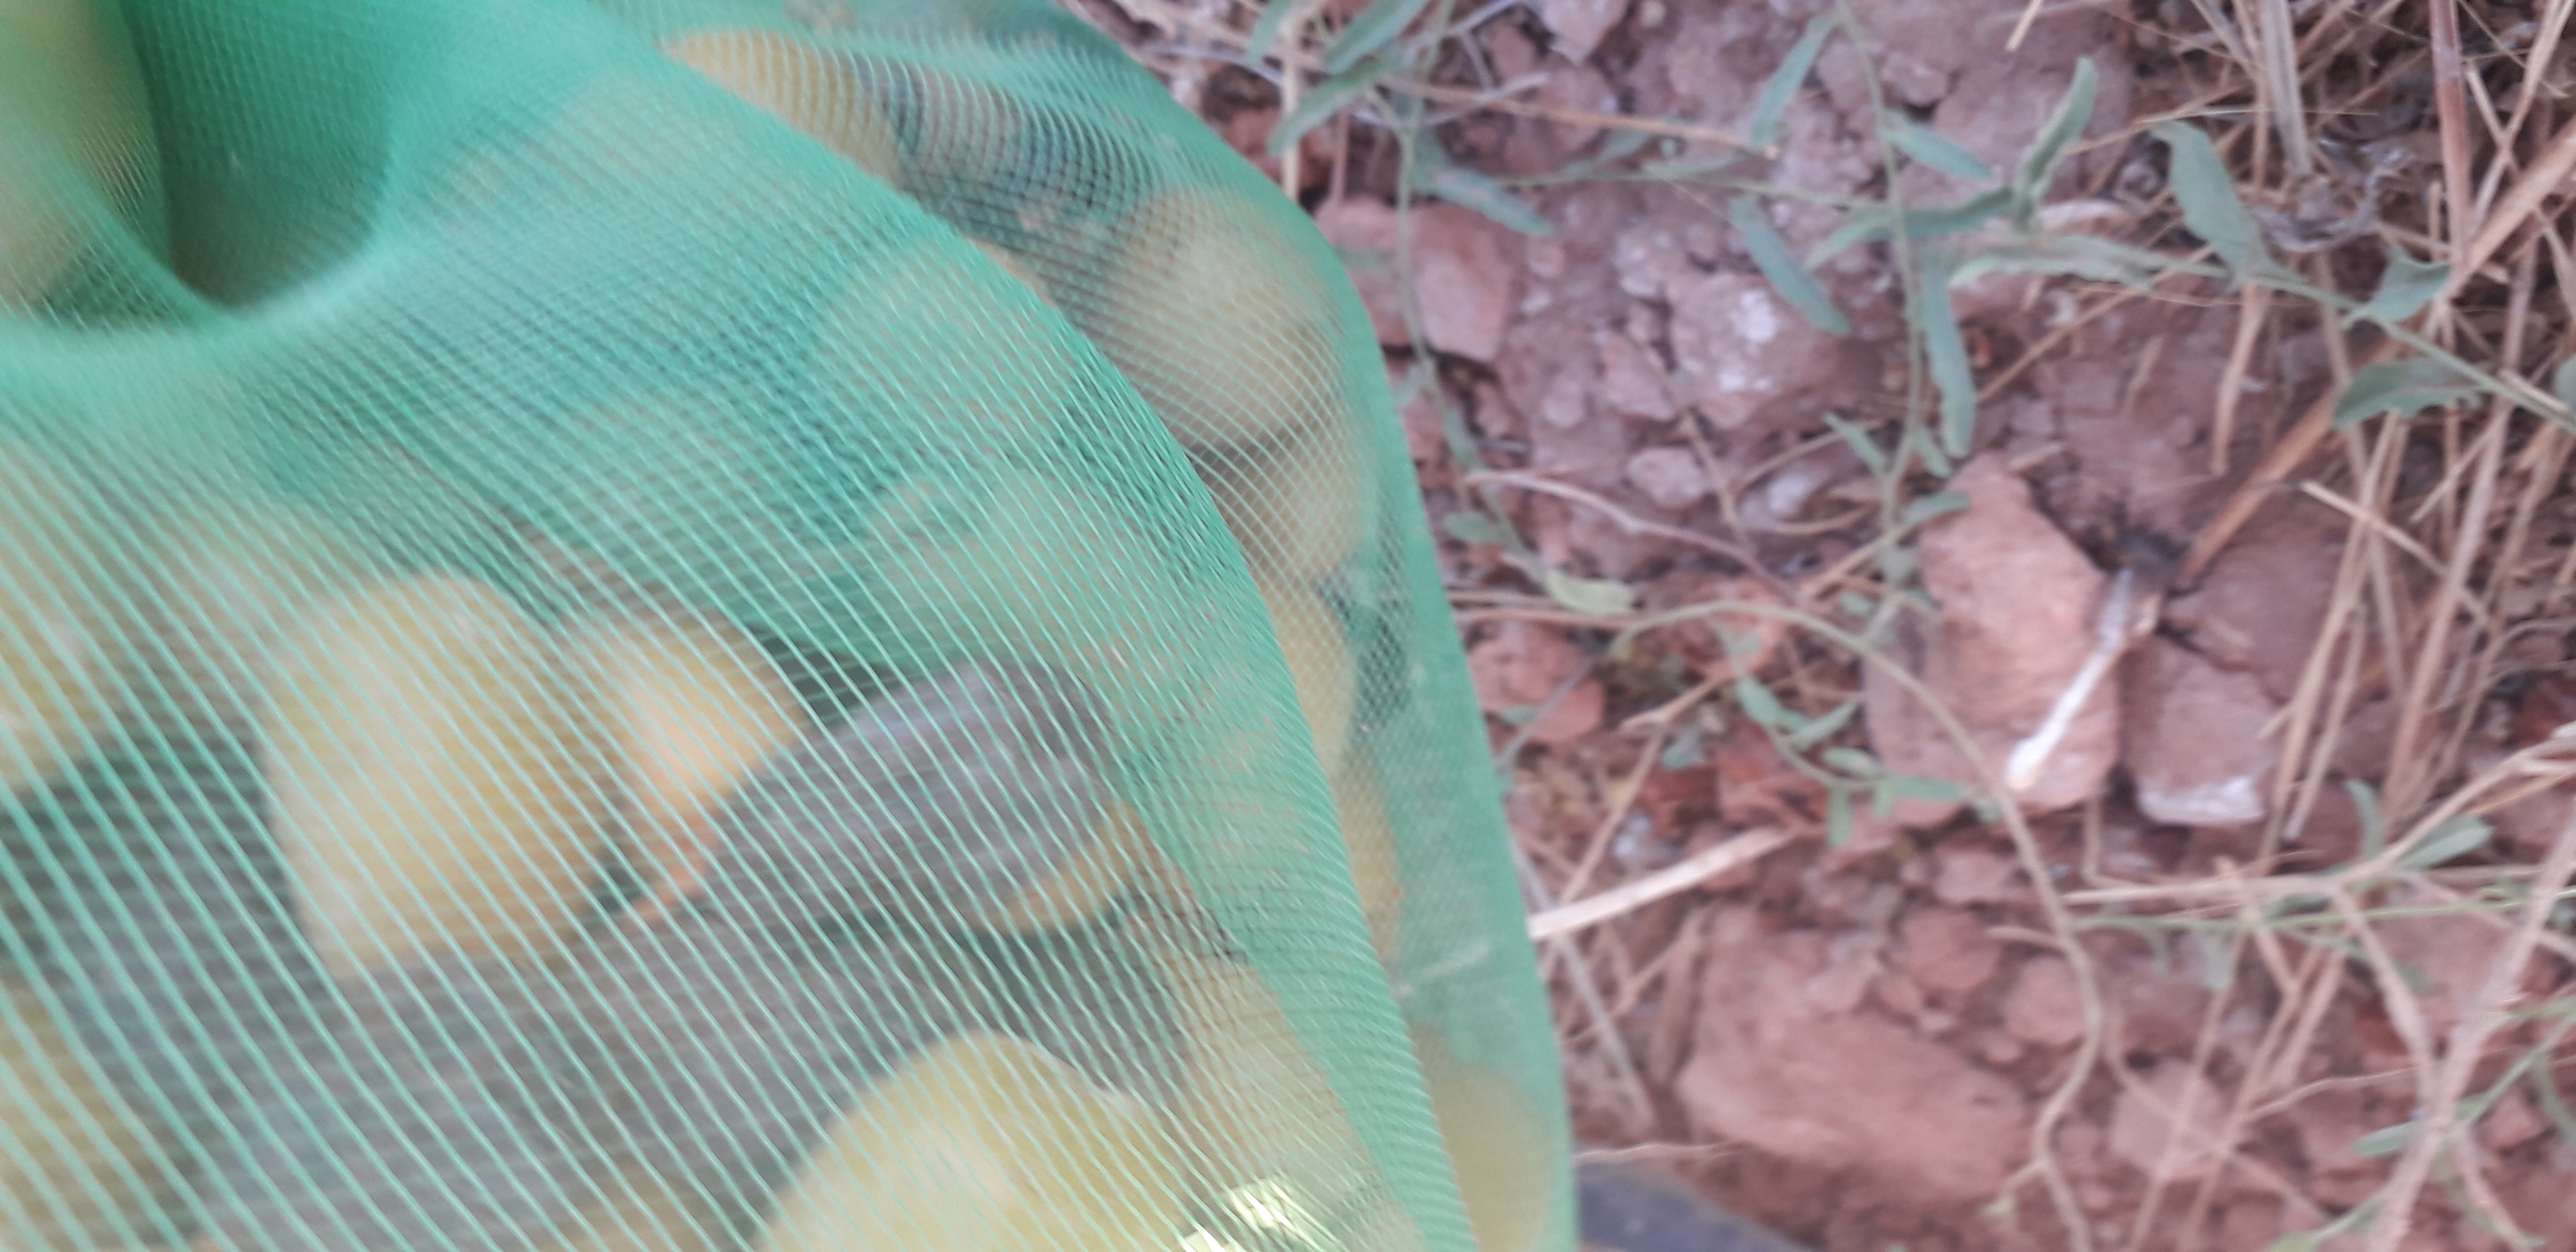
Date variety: Boufagous